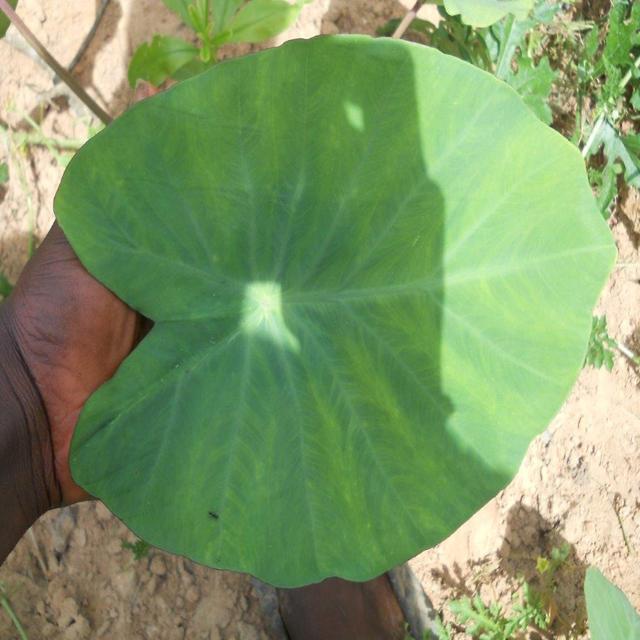
Label: Healthy